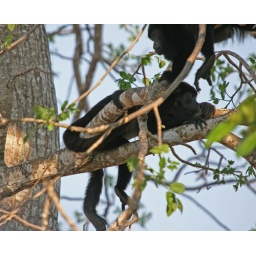
monkey troop in trees